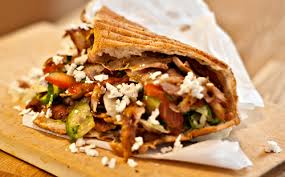
Yemek: kebap